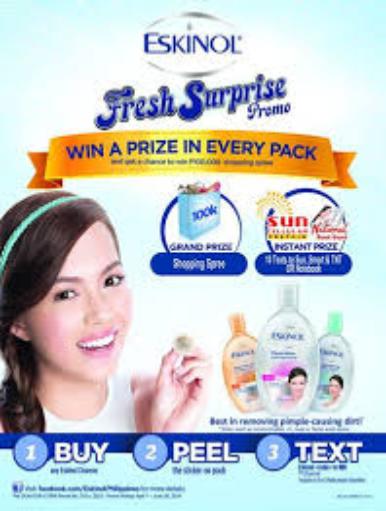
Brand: EskinoL
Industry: Necessities